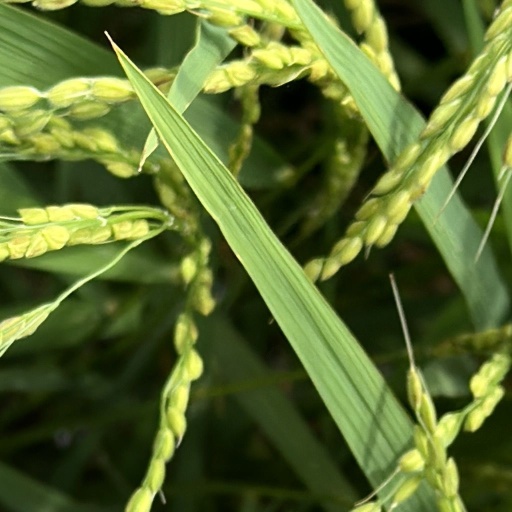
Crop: rice